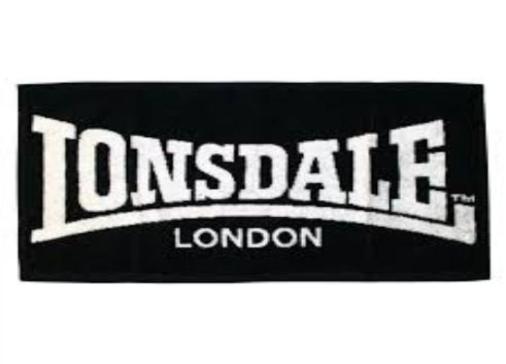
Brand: lonsdale
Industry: Clothes